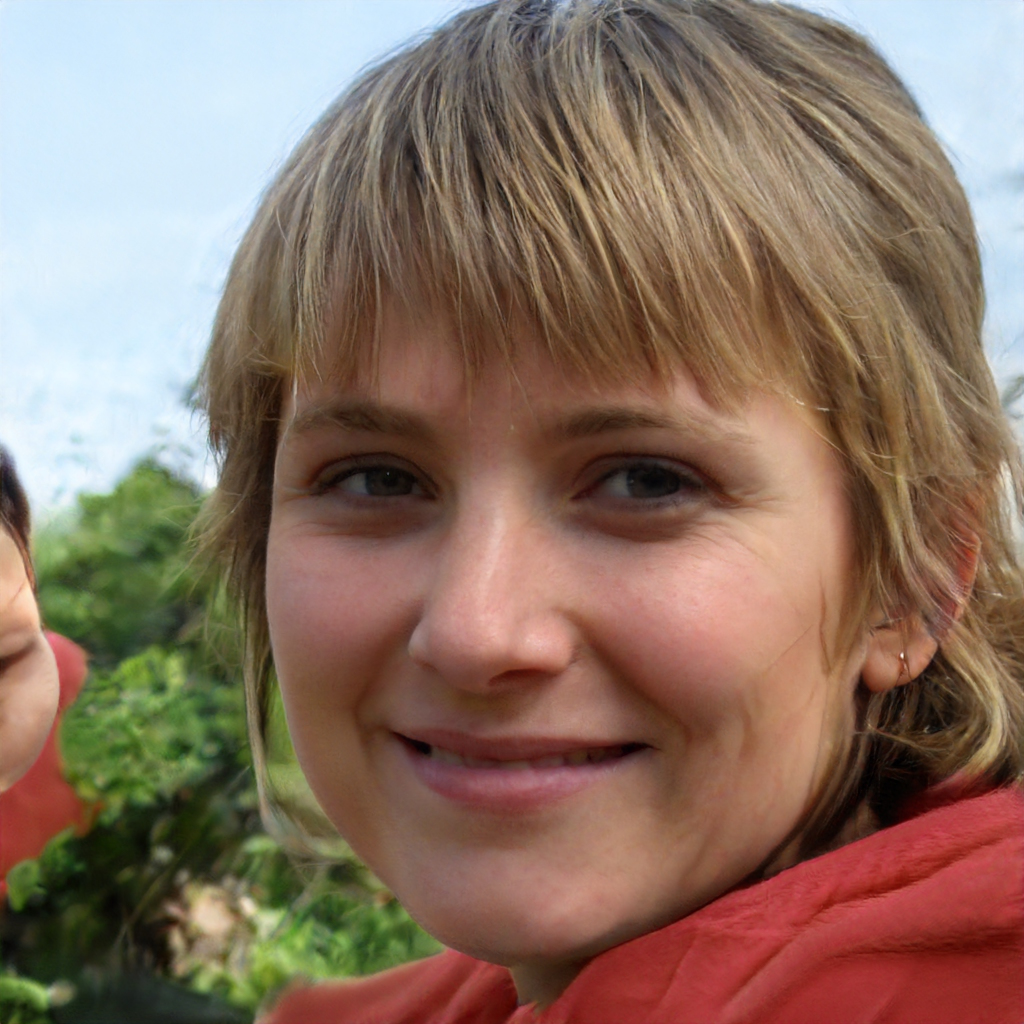
Gender: Female